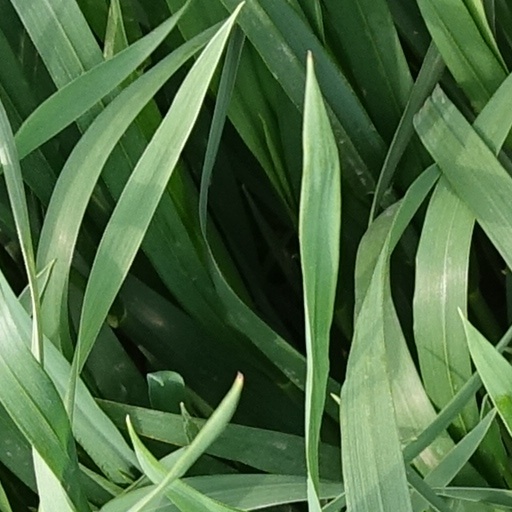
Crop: wheat